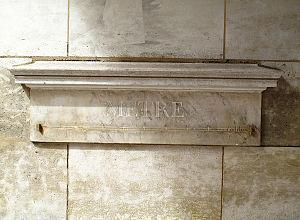
Les premiers étalons de longueur connus remontent à l'âge du bronze. La métrologie connait un tournant majeur avec la révolution scientifique qui débute avec les travaux de Nicolas Copernic en 1543. Des mesures de plus en plus précises sont nécessaires et les scientifiques cherchent à s'affranchir des étalons métalliques dont la longueur varie avec la température. Afin de faciliter leurs calculs, ils préfèrent également le système décimal aux différents systèmes complexes de subdivision en usage à l'époque. Au XVIIᵉ siècle, de nombreux scientifiques envisagent la longueur du pendule battant la seconde comme étalon de longueur. Le mot mètre est né de cette première définition et vient de l'italien « metro cattolico » signifiant en français « mesure universelle ». Cette définition est abandonnée lorsqu'il apparaît que la longueur du pendule change avec la pesanteur qui varie en fonction de la latitude du lieu en raison de la rotation de la Terre sur elle-même. De plus, il s'avère que l'étude des variations de la longueur du pendule constitue un moyen complémentaire aux mesures d'arcs méridiens pour déterminer la figure de la Terre.